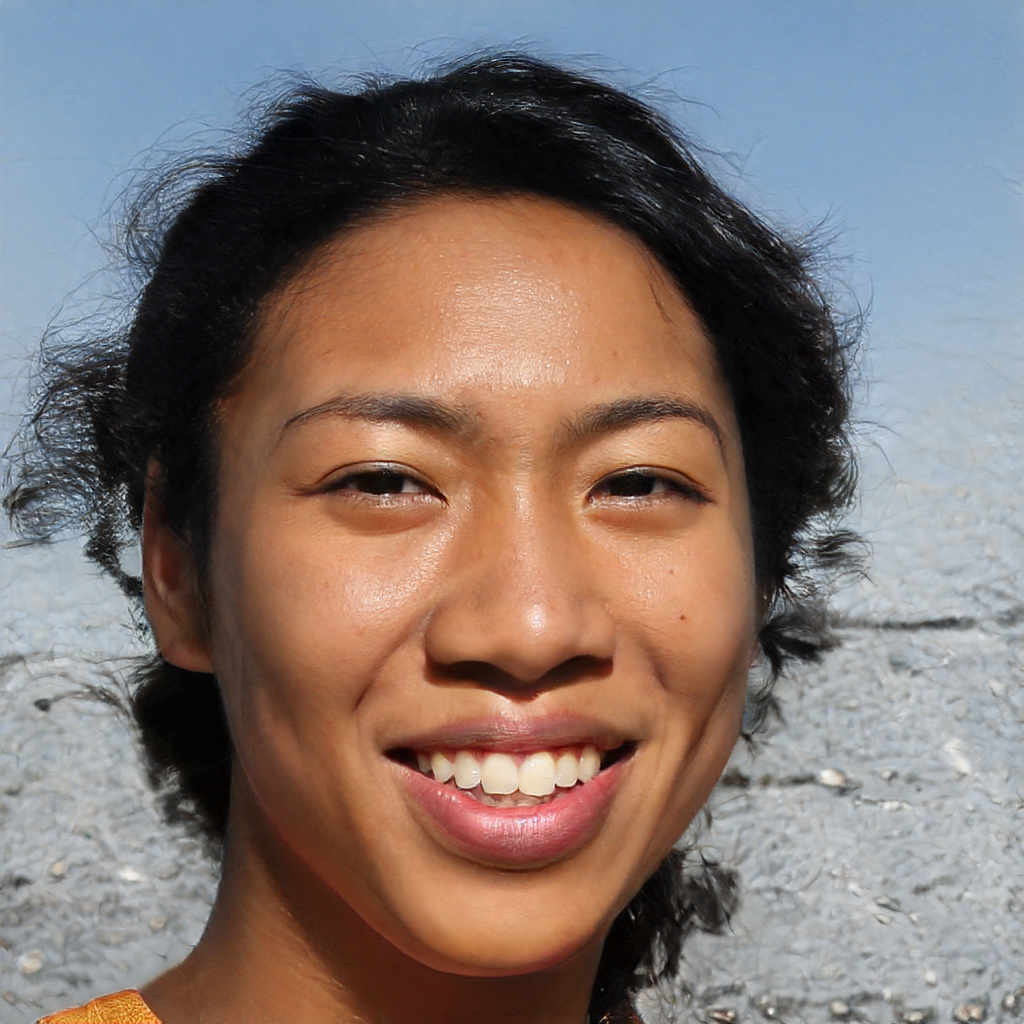
Portrait style: Real Portrait